Pieds-noirs

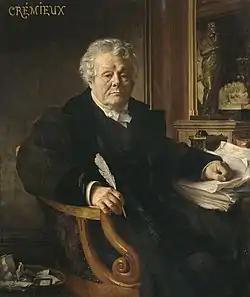
Minister of Justice Adolphe Crémieux's decrees of October 24, 1870 granted automatic French citizenship to French Algeria's Sephardic Jews. In contrast, Muslims and 3-year resident European foreigners had to have reached the age of majority (21) to apply.

In the Algiers metropolitan area, Europeans accounted for 35.7% of the population. In the metropolitan area of Bône, they accounted for 40.5% of the population. The "département" of Oran, a rich European-developed agricultural land of 16,520 km (6,378 sq. miles) stretching between the cities of Oran and Sidi-Bel-Abbès, and including them, was the area of highest "pied-noir" density outside of the cities, with the "pieds-noirs" accounting for 33.6% of the population of the "département" in 1959.